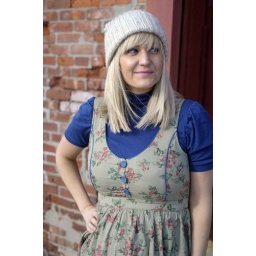
knit hat botanical beauty dress in olive blue short sleeve turtleneck blue tights brown sperrys